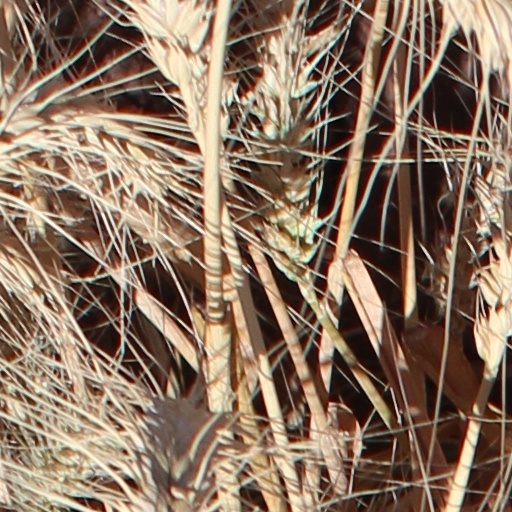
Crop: wheat